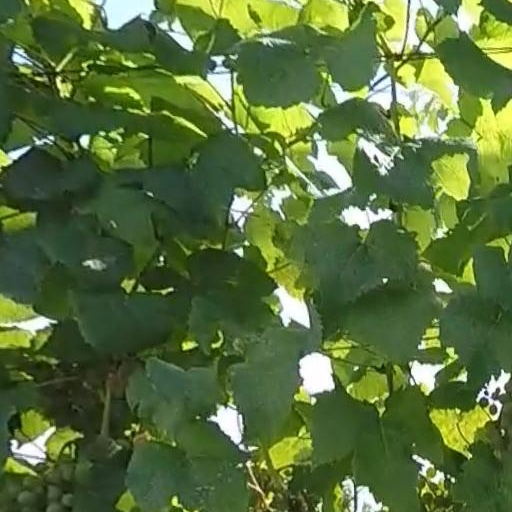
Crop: grape